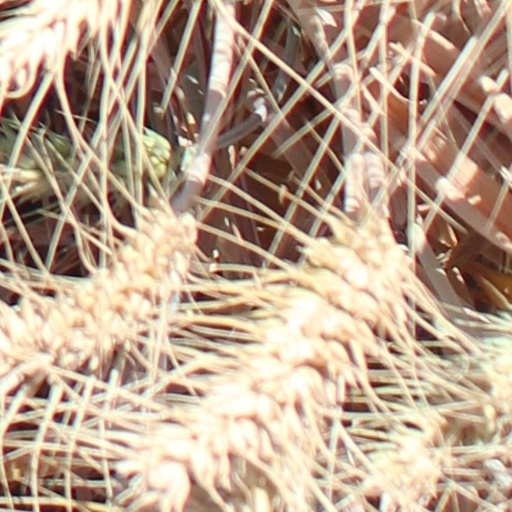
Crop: wheat